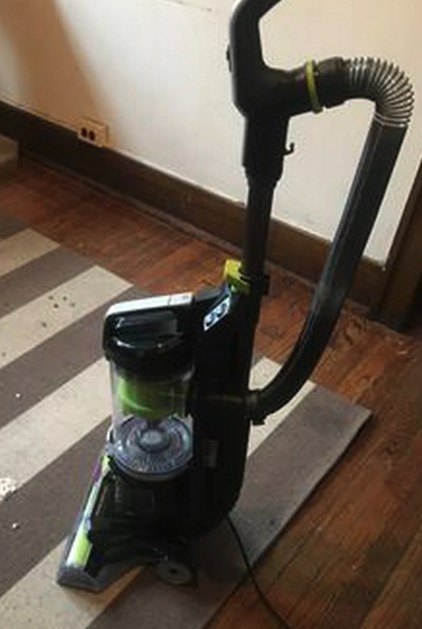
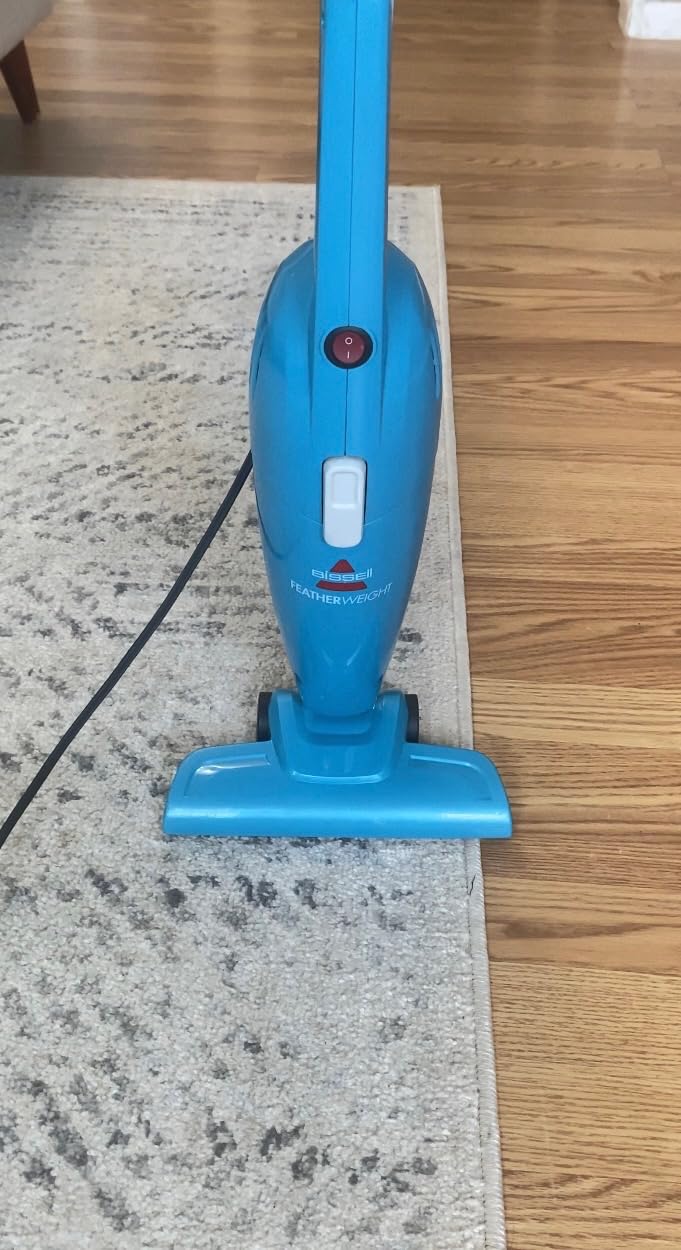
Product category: items_vacuum
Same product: no